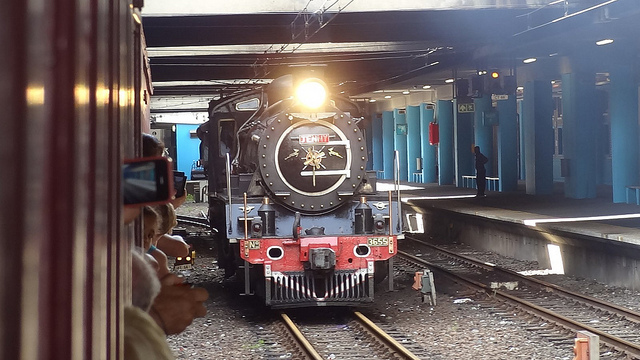
a train locomotive resting on some tracks in a tunnel

A train is traveling toward a group of waiting pedestrians.

A train engine carrying carts down a track into a station.

A train engine pulling into a train station.

A train is travelling through a train station.